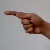
The image shows a hand gesture representing the letter 'G' in Indian Sign Language.